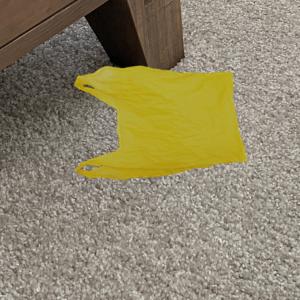
Label: plasticbags